Mark Pocan

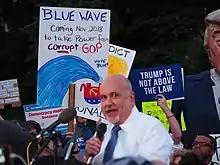
Pocan in July 2018

Pocan identifies as a progressive Democrat, and is a member of organizations including Wisconsin Citizens Action, the American Civil Liberties Union, Fair Wisconsin and Midwest Progressive Elected Officials Network. He is also one of the few progressive Democrats to have joined the American Legislative Exchange Council (ALEC), a conservative-leaning organization that produces model legislative proposals. Pocan used his membership to investigate the organization's agenda and sponsors and wrote a series of articles on his experiences with ALEC for the Madison-based magazine "The Progressive" from 2008 to 2011. On the September 29, 2012, edition of "Moyers and Company", Pocan said, "ALEC is a corporate dating service for lonely legislators and corporate special interests that eventually the relationship culminates with some special-interest legislation and hopefully that lives happily ever after as the ALEC model. Unfortunately what's excluded from that equation is the public."